Winterberg

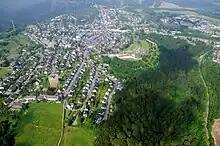
Winterberg

Winterberg (Westphalian: "Winnenmerg") is a town in the Hochsauerland district of North Rhine-Westphalia, central Germany and a major winter sport resort of the Wintersport Arena Sauerland.